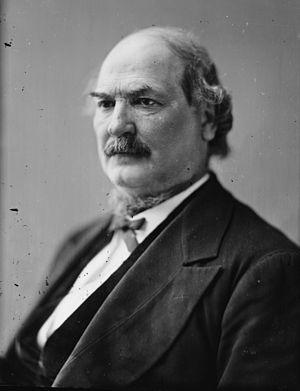
Joseph Ewing McDonald, né le 29 août 1819 et mort le 21 juin 1891, est un représentant et sénateur des États-Unis pour l'Indiana.